Nicholas Georgescu-Roegen

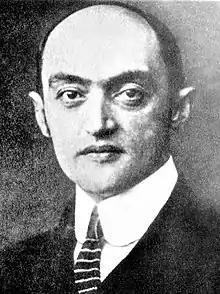
Schumpeter became Georgescu-Roegen's mentor at Harvard.

Meeting Schumpeter at this point completely changed the direction of Georgescu-Roegen's life and career. Schumpeter warmly welcomed Georgescu-Roegen to Harvard, and soon introduced him to the now famous 'circle', one of the most remarkable groups of economists ever working at the same institution, including Wassily Leontief, Oskar Lange, Fritz Machlup, and Nicholas Kaldor, among others. Georgescu-Roegen was now in a stimulating intellectual environment with weekly evening gatherings and informal academic discussions, where Schumpeter himself presided as the 'ringmaster' of the circle. In Schumpeter, Georgescu-Roegen had found a competent and sympathetic mentor. Although Georgescu-Roegen never formally enrolled in any economics classes, this was how he became an economist: "Schumpeter turned me into an economist ... My only degree in economics is from "Universitas Schumpeteriana"."